1975 World Series

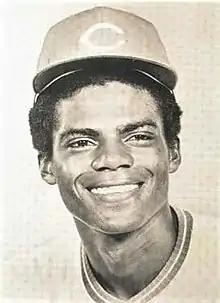
Ed Armbrister

At home, the Reds prevailed in another squeaker in a game that featured the first major controversy of the series that involved the umpires.